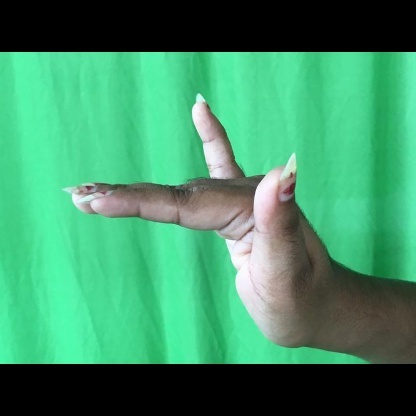
Mudra: Mrigasirsha